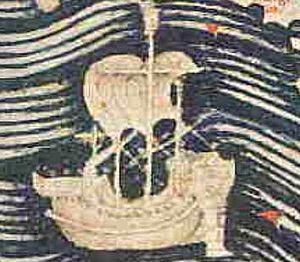
L'histoire maritime de la Somalie fait référence aux traditions maritimes du peuple somalien. Cette histoire comprend divers niveaux passant de la technologie de navigation, à la construction et à la conception de navires somaliens. L'histoire maritime comprend également l'histoire des villes portuaires somaliennes et traite également les routes maritimes historiques empruntées par les marins somaliens qui ont rendus possibles les entreprises commerciales des royaumes et empires somaliens historiques. L'histoire maritime de la Somalie prend également en compte la culture maritime contemporaine de la Somalie.